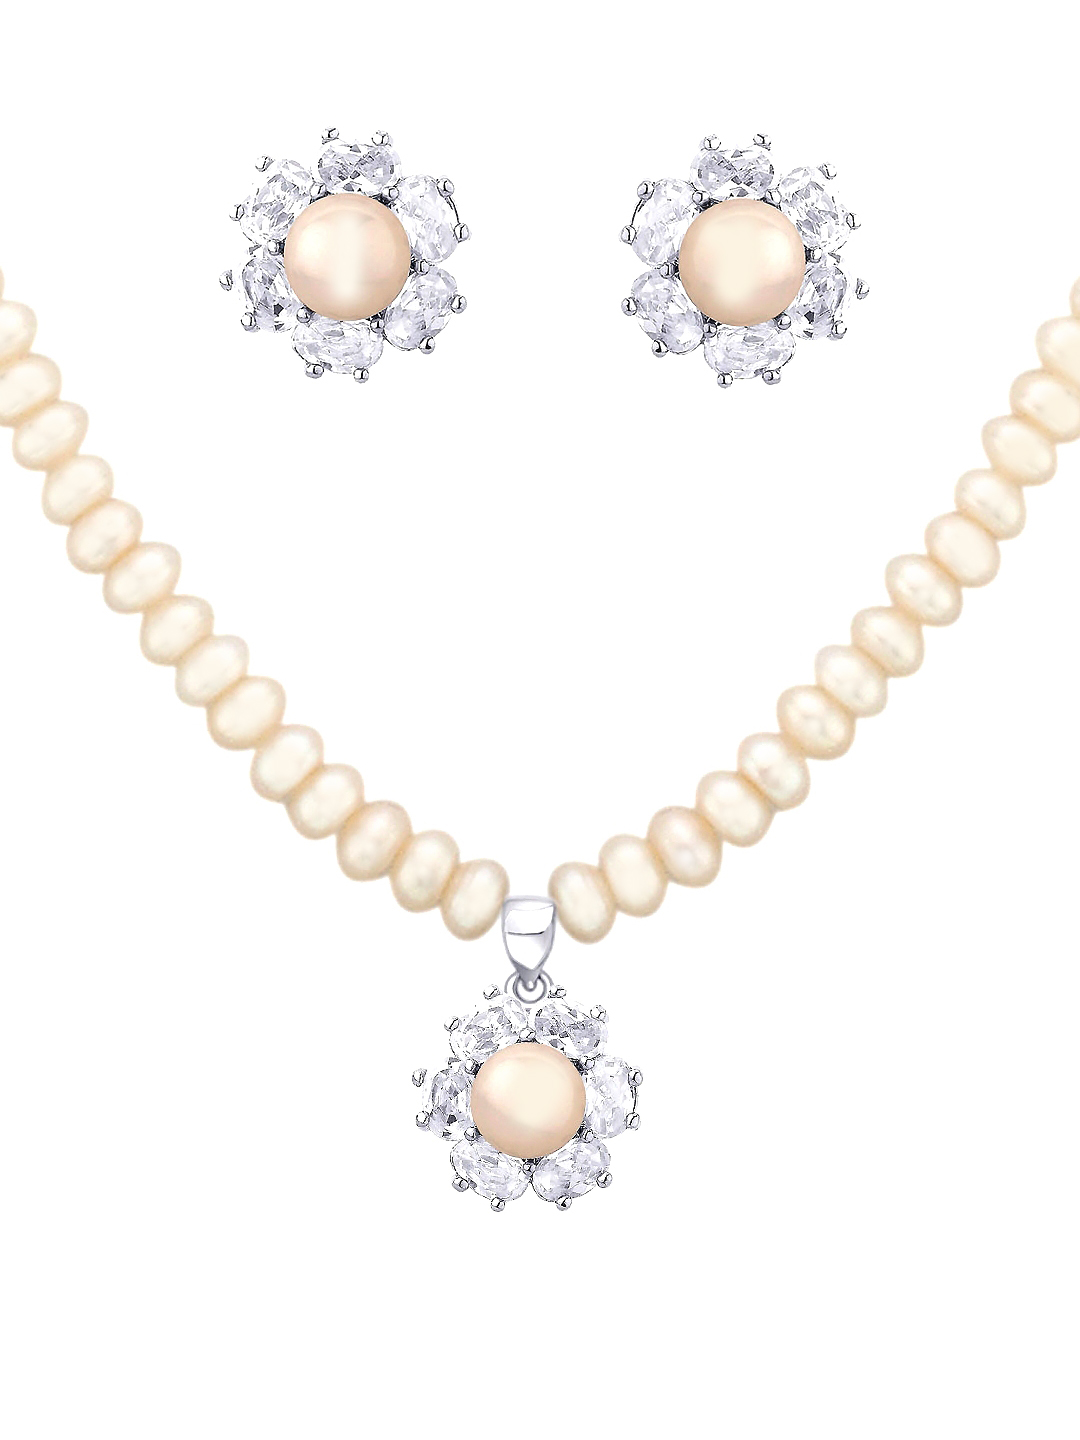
Miki Pearl Women Ivory Jewellery Set
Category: Accessories / Jewellery / Jewellery Set
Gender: Women
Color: White
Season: Summer 2012
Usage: Casual